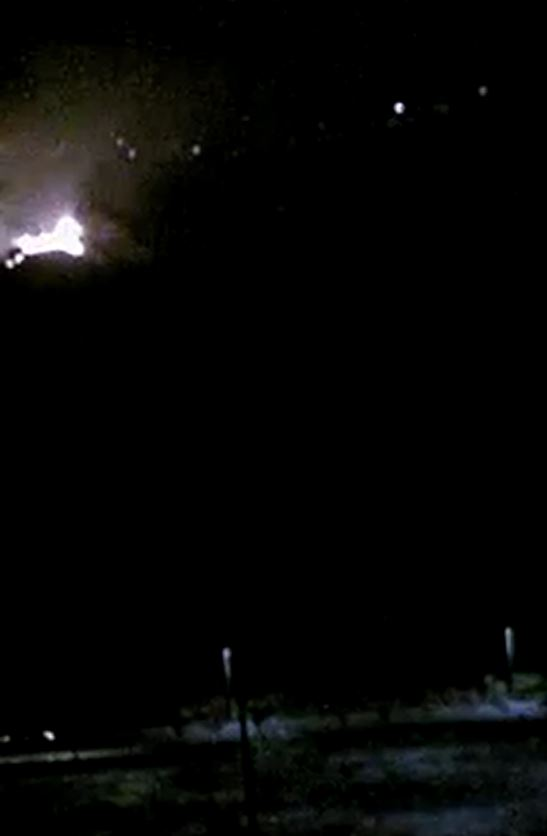
Fire: yes
Smoke: yes